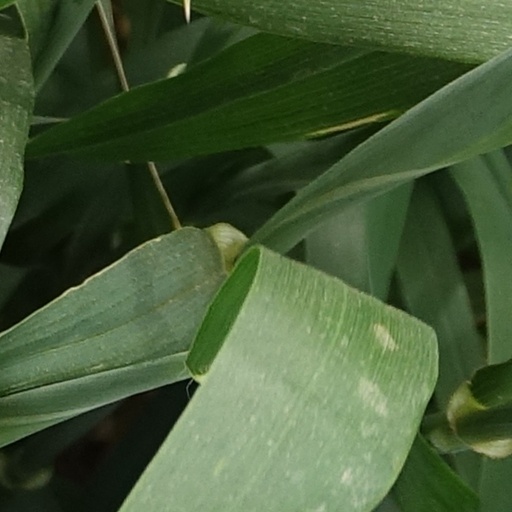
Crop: wheat